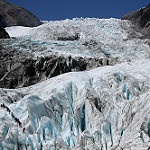
Label: glacier